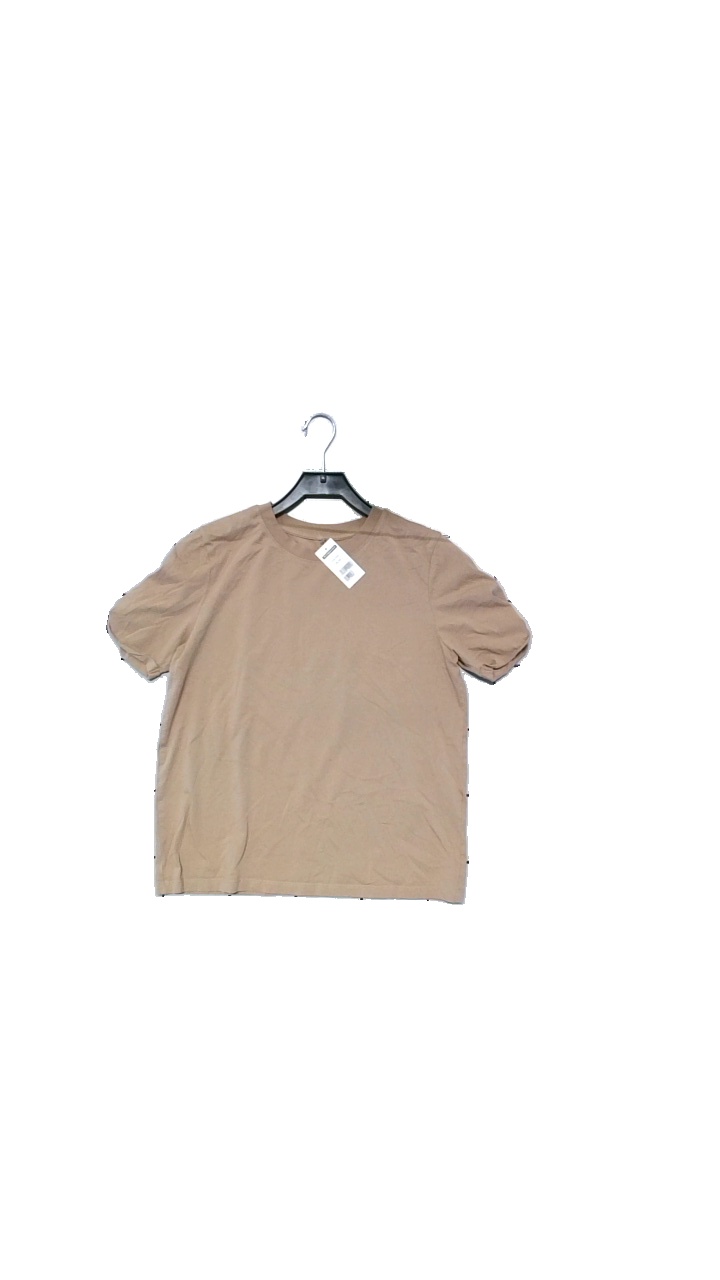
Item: Top (Ladies)
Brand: Missing
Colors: Brown
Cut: Loose
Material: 100% cotton
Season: All
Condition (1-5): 4
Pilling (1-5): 4
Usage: Reuse
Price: <50